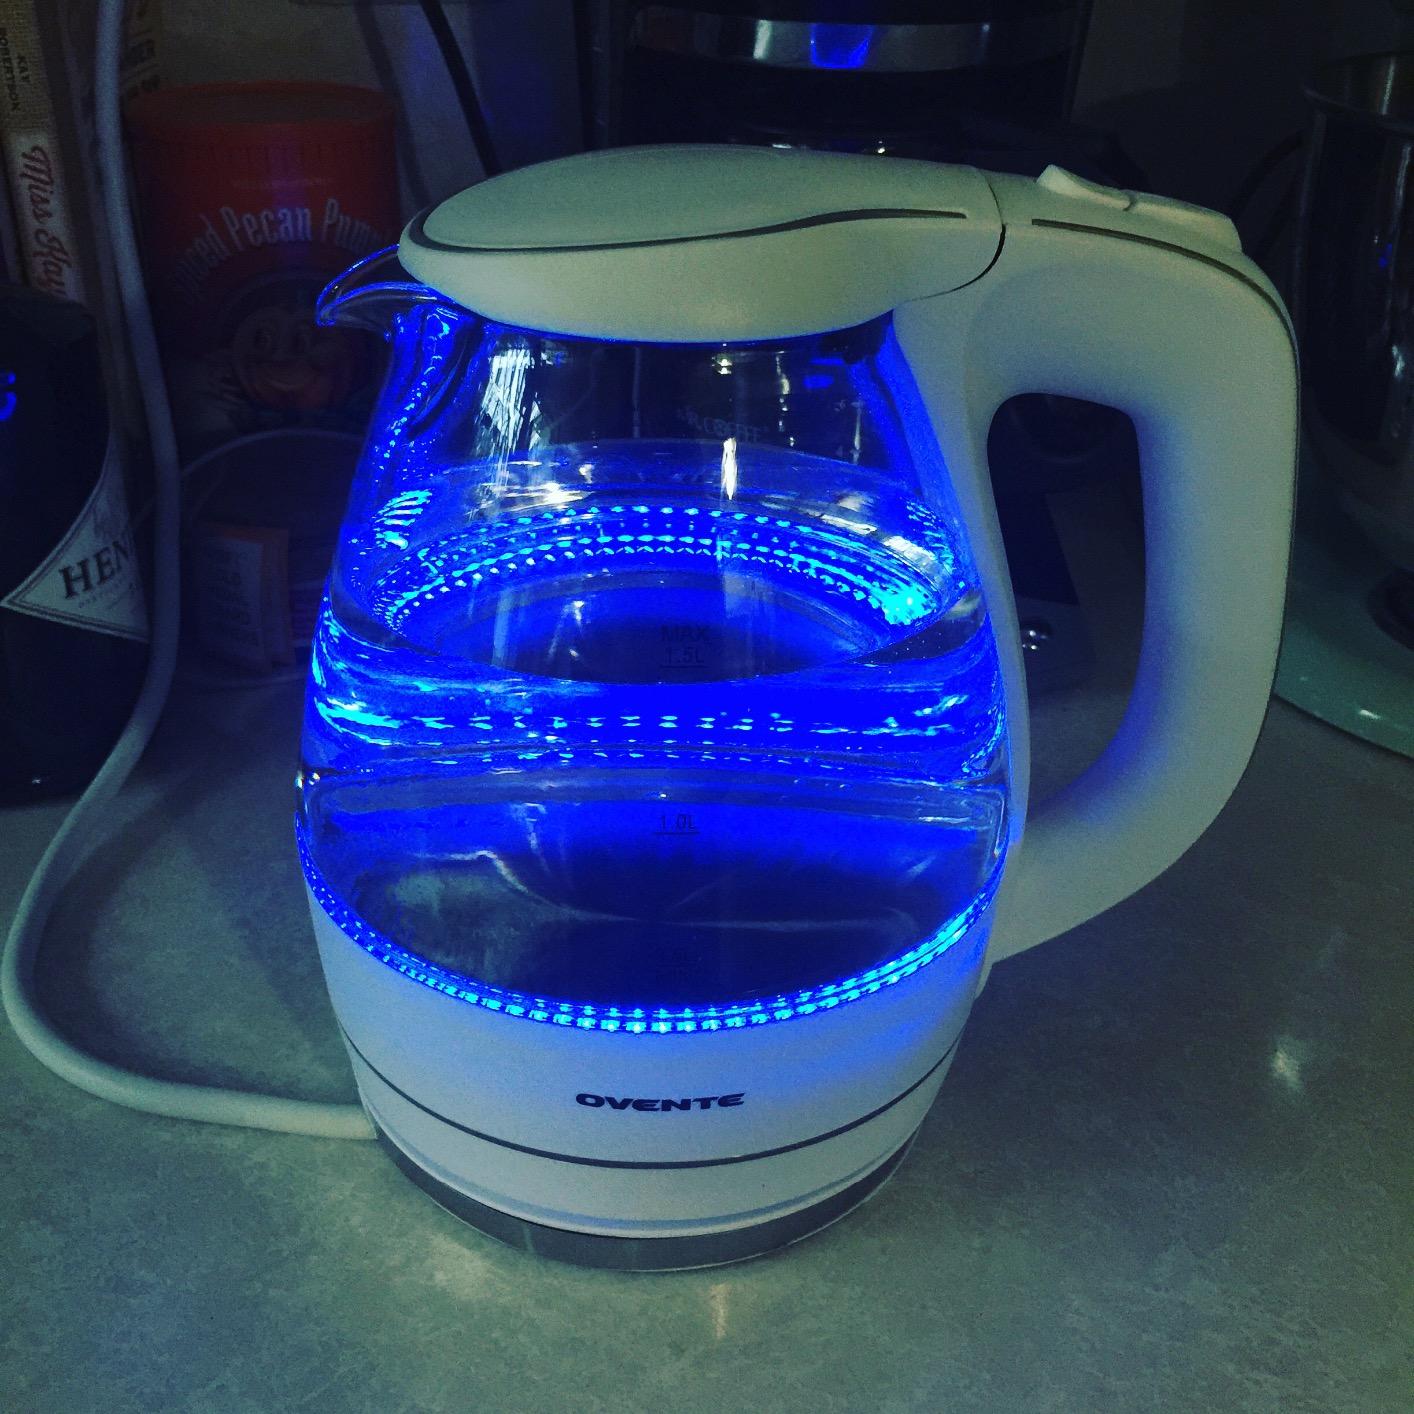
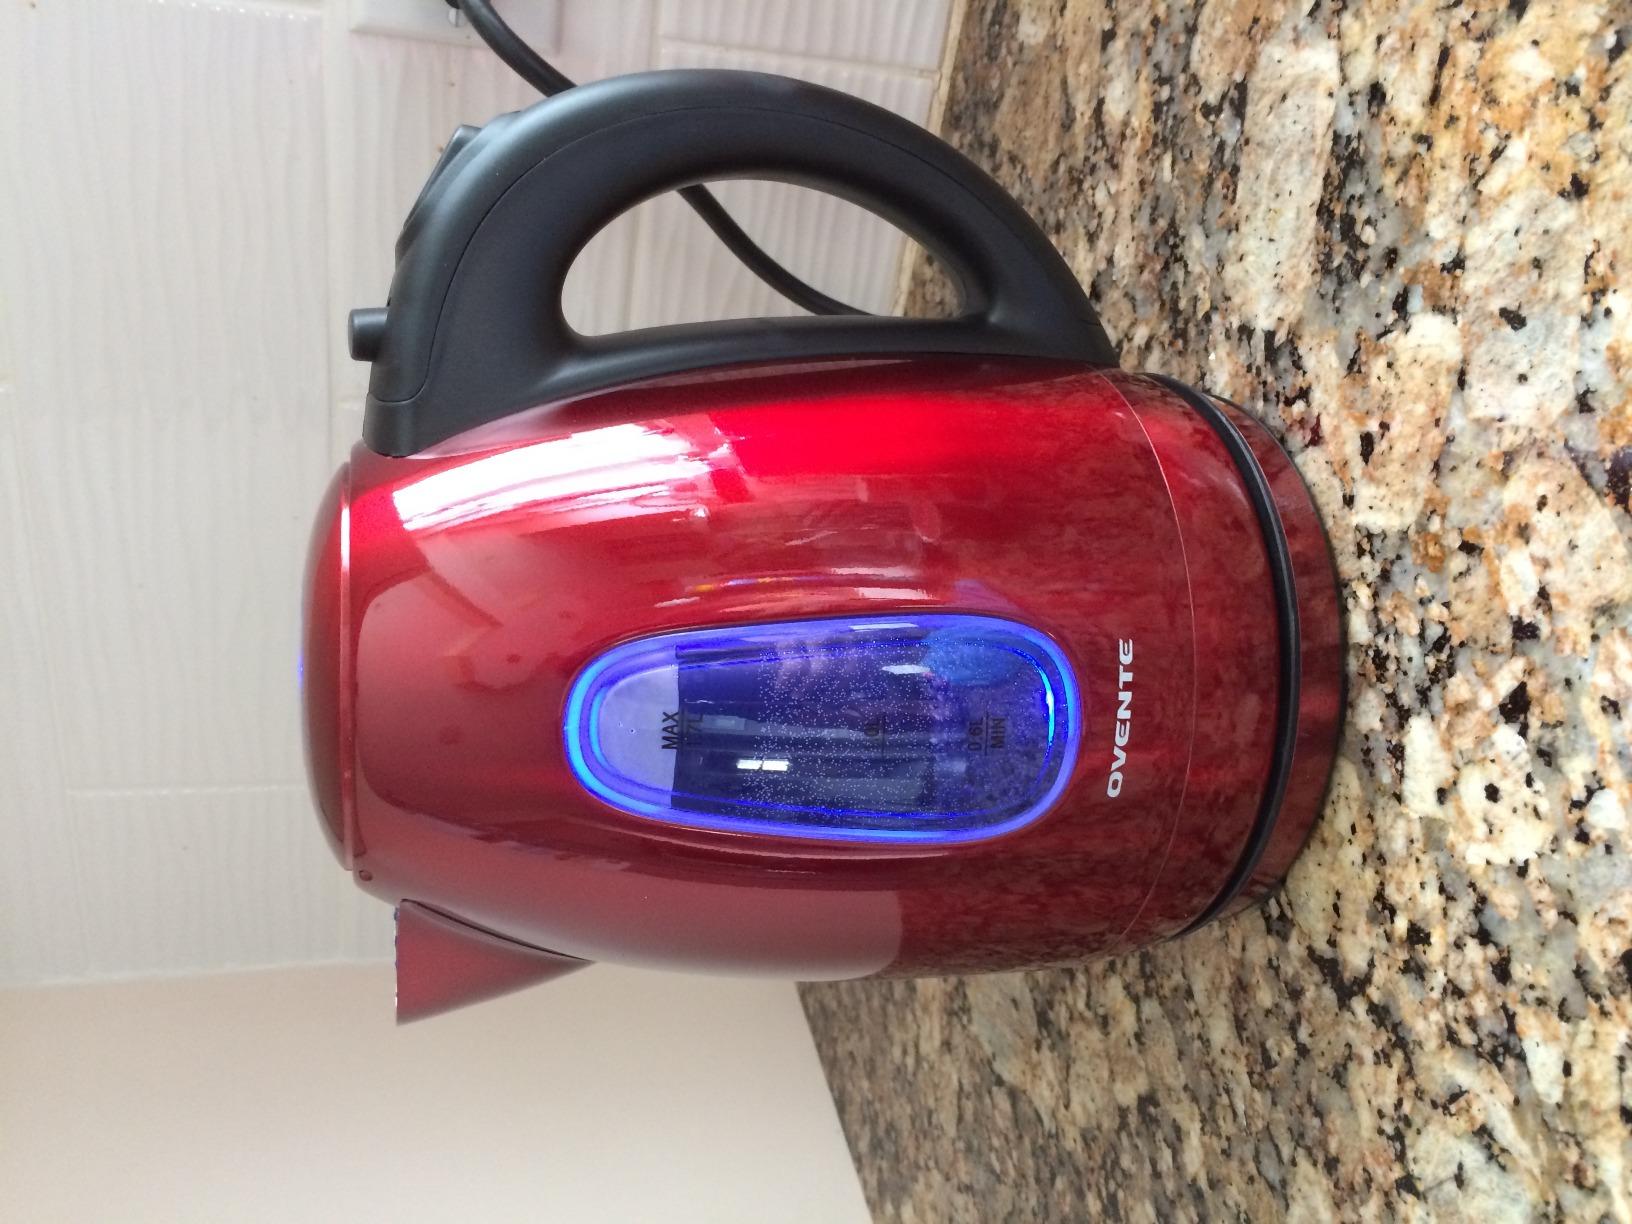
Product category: items_kettle
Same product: no